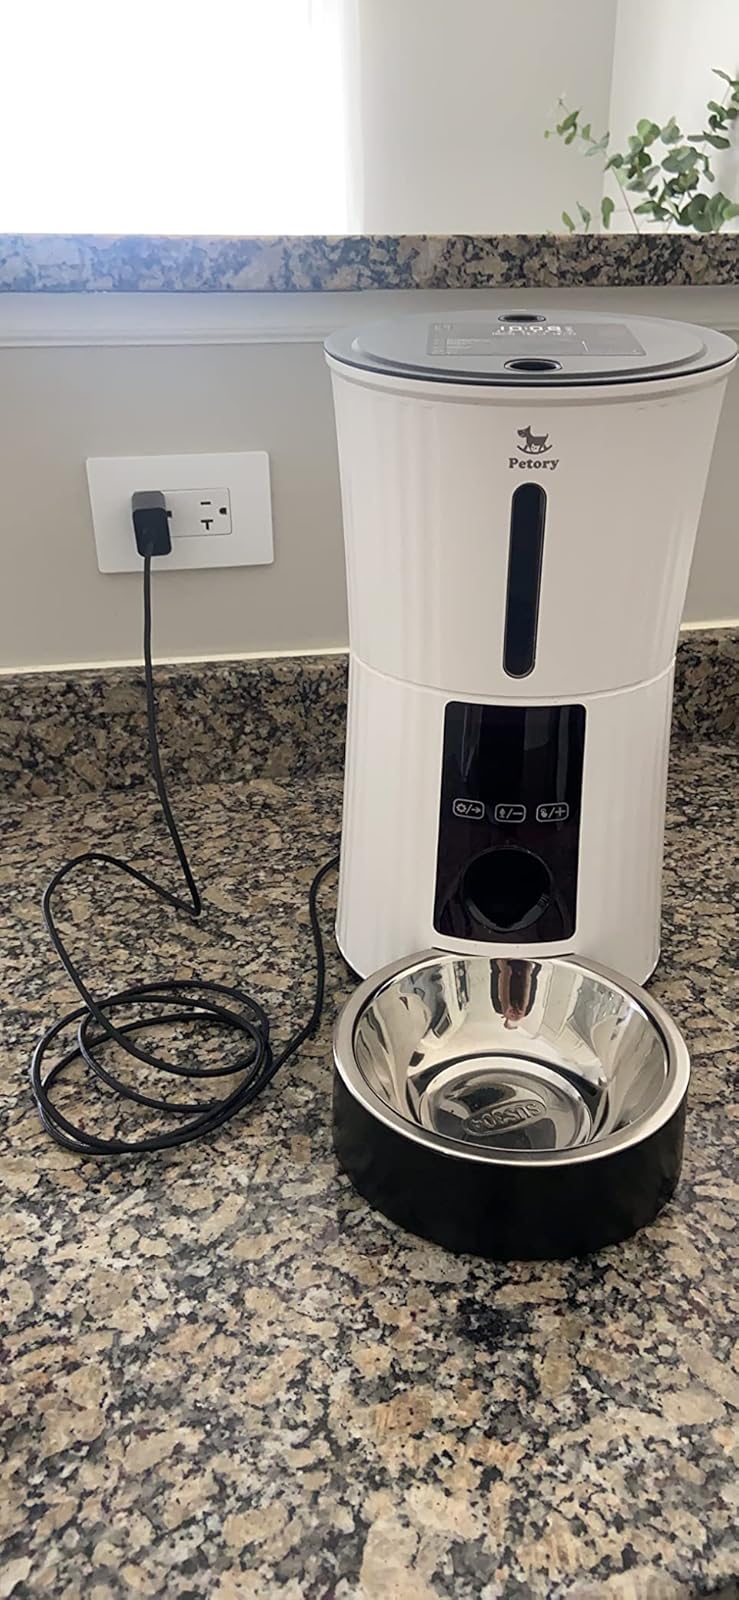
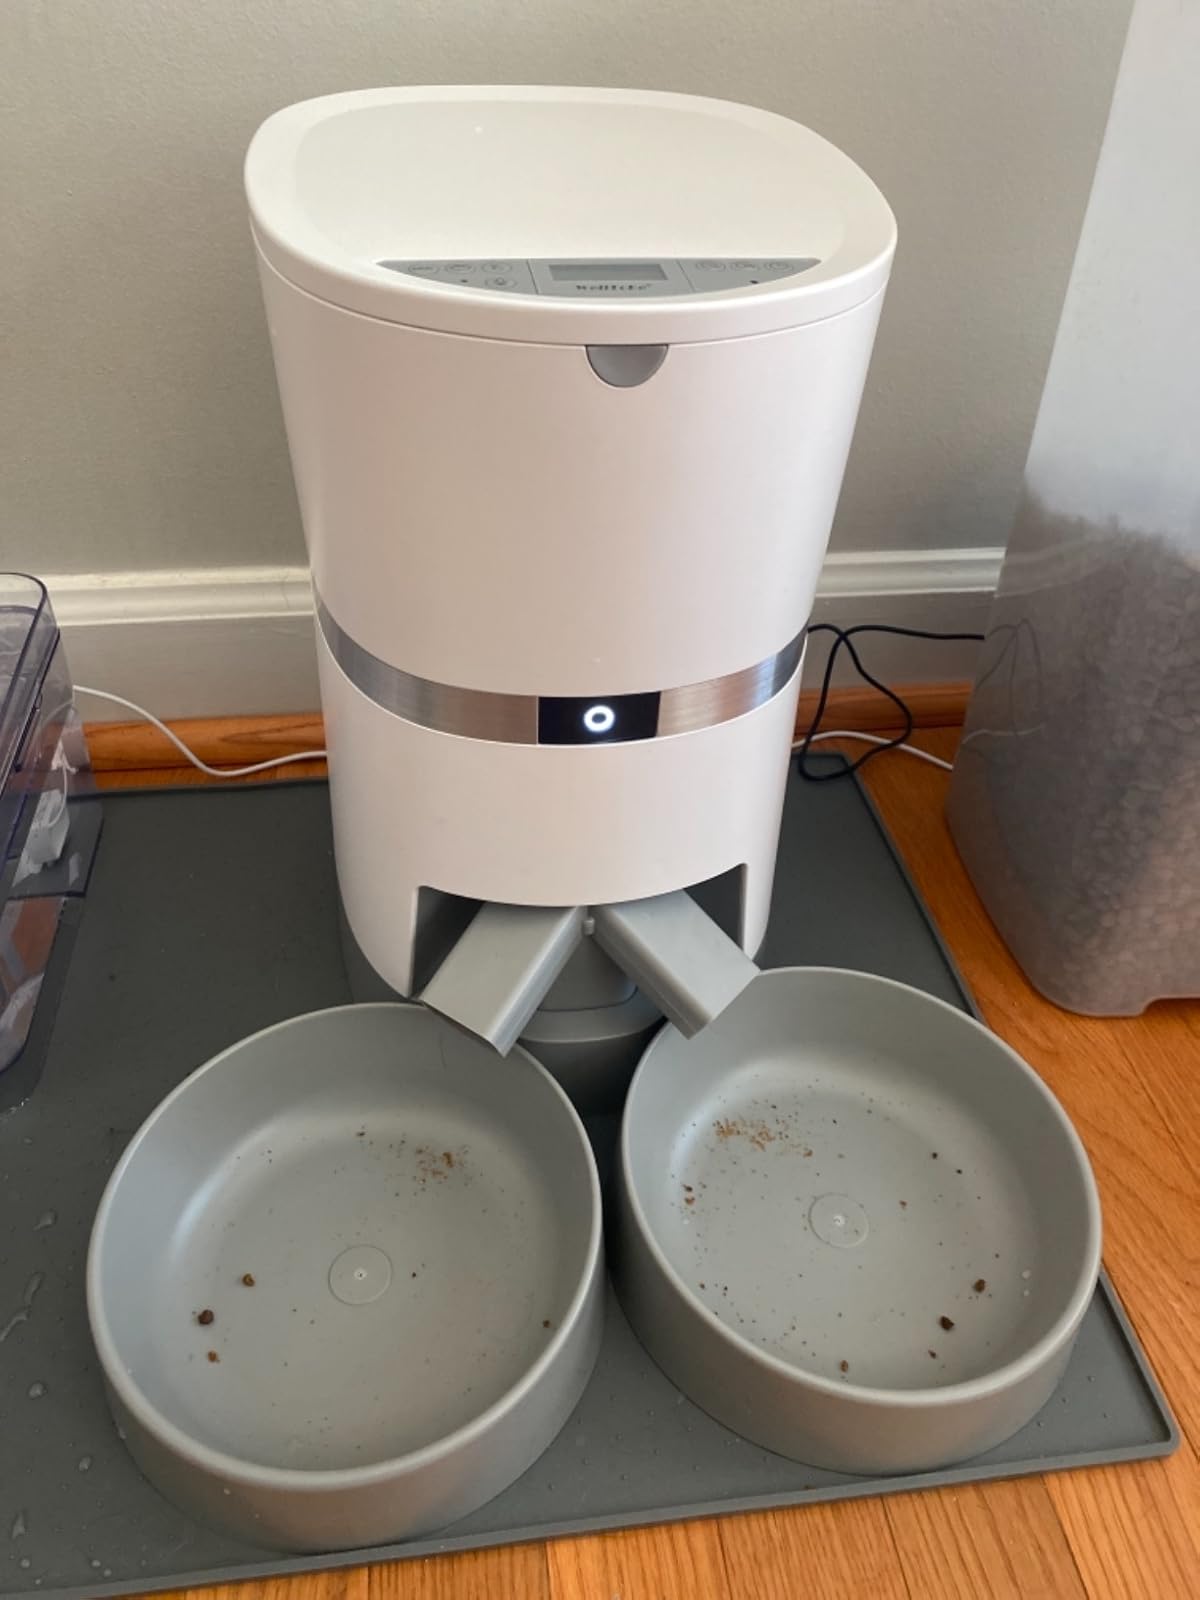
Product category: items_feeder
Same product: no